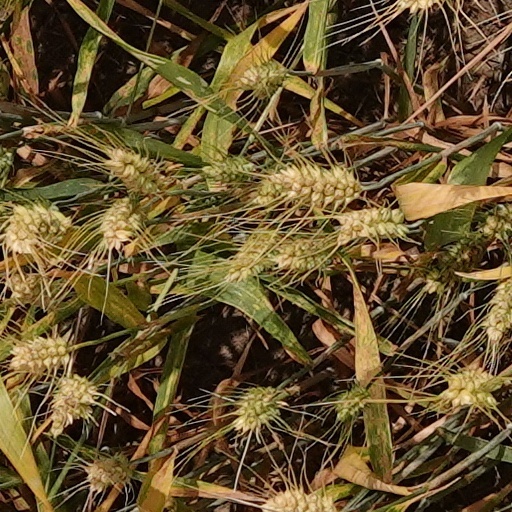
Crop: wheat